The Great Movie Ride

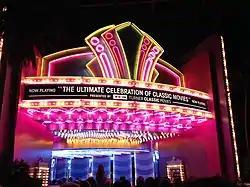
The neon theatre marquee inside of the 1930s-era Hollywood soundstage at the beginning of the ride.

The line wound through a recreation of the Chinese Theatre lobby past glass display cases containing actual costumes, props, and set pieces from various films. The lobby also featured digital posters of various motion pictures. The line then took guests into a small pre-show theatre where Turner Classic Movies host Robert Osborne provided insight and commentary about various motion pictures and film genres—such as musicals, adventure, science-fiction, westerns, romance, and gangster films— including those films that were featured within the ride. The queue line ended at a pair of automatic doors at the front of the theatre that lead into a 1930s era Hollywood soundstage where guests were loaded onto waiting ride vehicles.